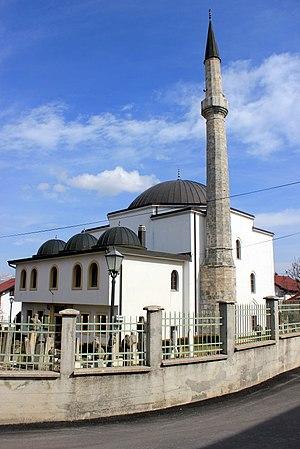
Le canton 10 est un canton de la Fédération de Bosnie-et-Herzégovine dont la capitale et la plus grande ville est Livno. Le canton est situé à l'ouest de la Fédération. Il correspond approximativement à la région historique de Tropolje.